Mika Häkkinen

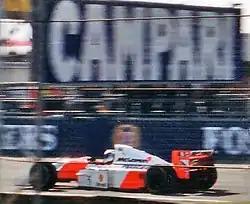
Häkkinen driving for McLaren at the 1994 British Grand Prix

Häkkinen stayed at McLaren for 1994 and was partnered by experienced driver Martin Brundle. He endured a torrid start: at the first two races of the season, Häkkinen retired as his car developed engine problems in the Brazilian Grand Prix and gearbox issues in the Pacific Grand Prix which included a collision with Senna on the first lap. He later reached his first podium finish of the season at the San Marino Grand Prix, although he suffered a dip in form as he was forced into consecutive retirements in the next four races.